Annapurna Photo Studio

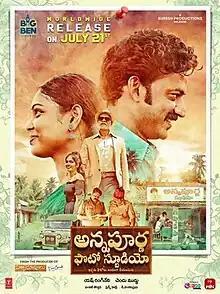

Annapurna Photo Studio is a 2023 Indian Telugu-language film directed by Chendu Muddu. It stars Chaitanya Rao Madadi and Lavanya Sahukara. This is their second film together after "Valentines Night" (2023).